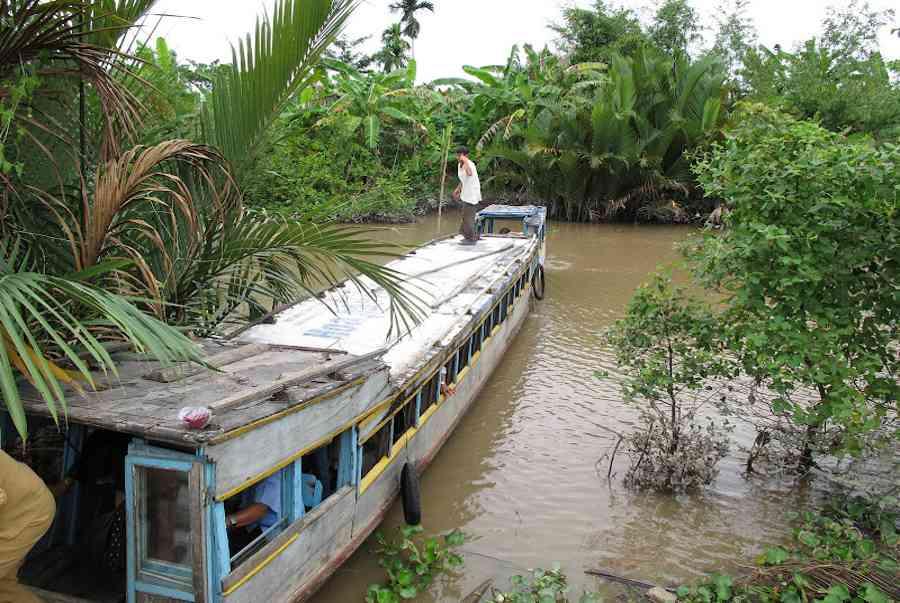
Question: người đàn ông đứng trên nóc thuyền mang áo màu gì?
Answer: người đàn ông mang áo màu trắng